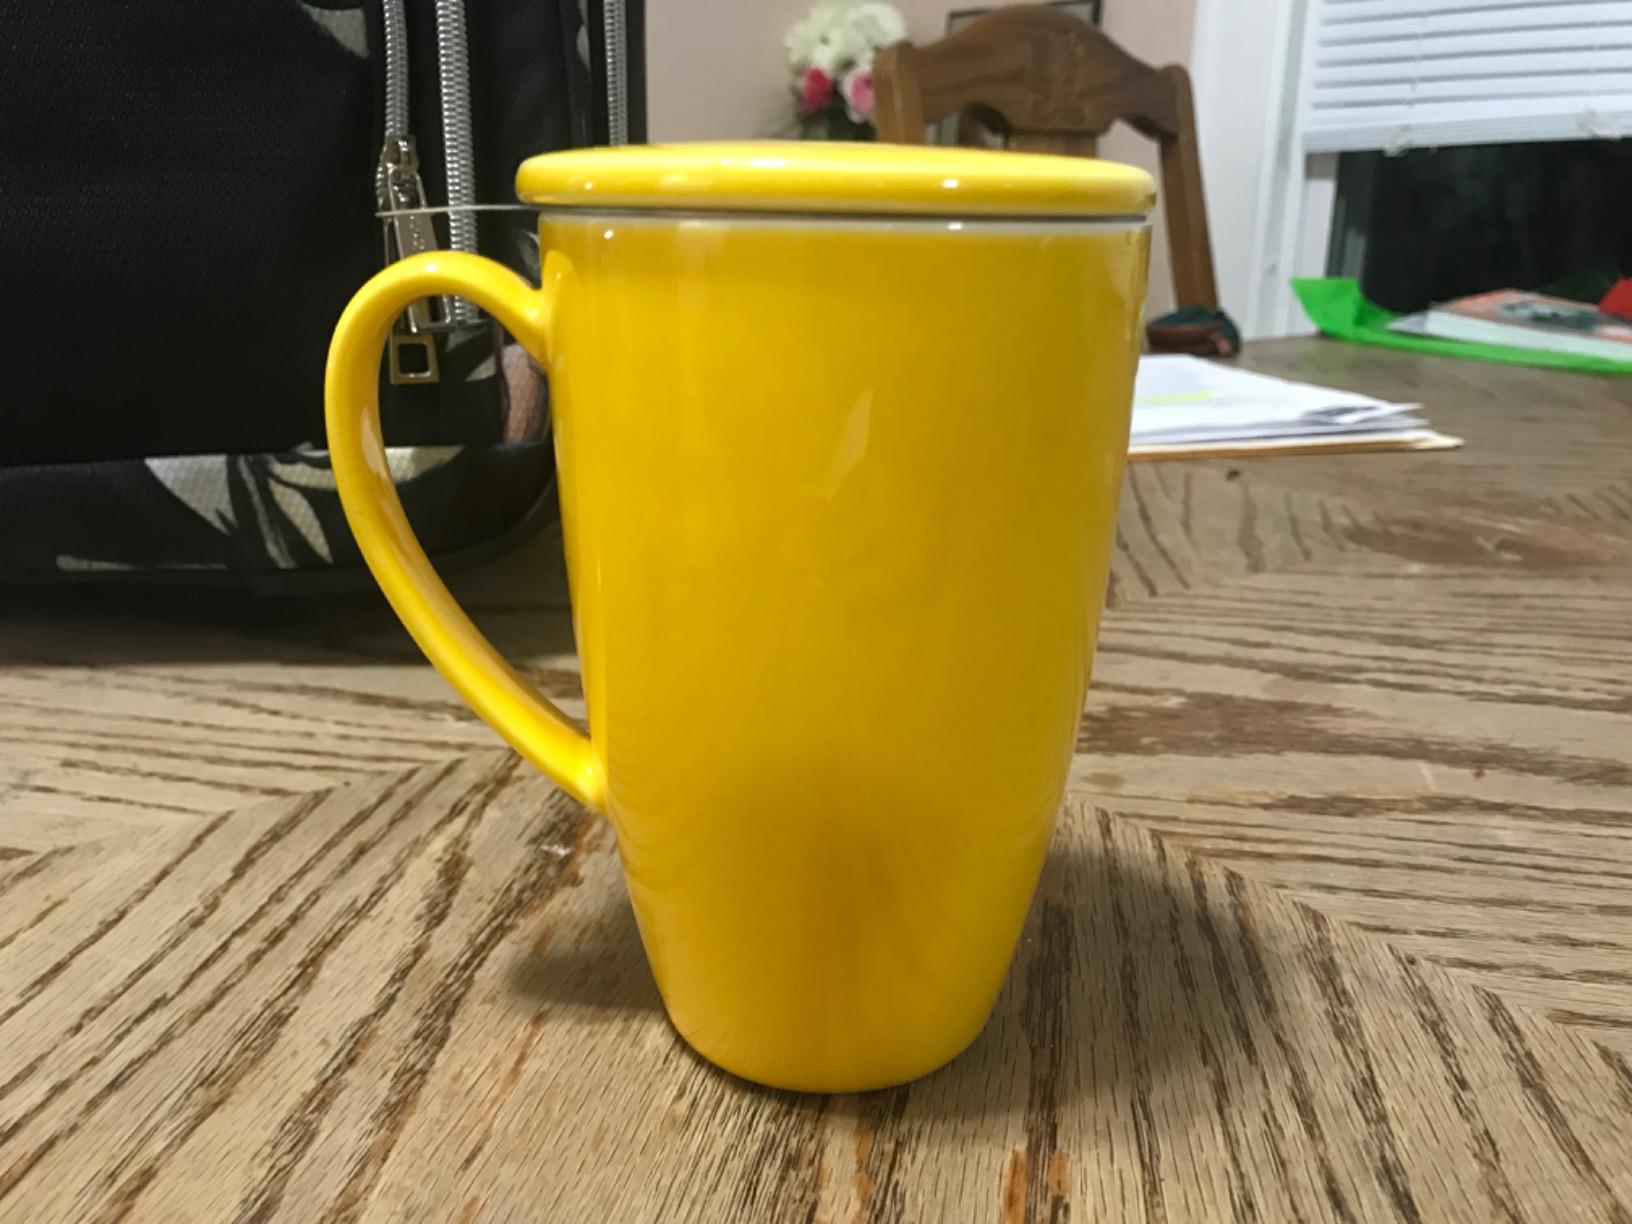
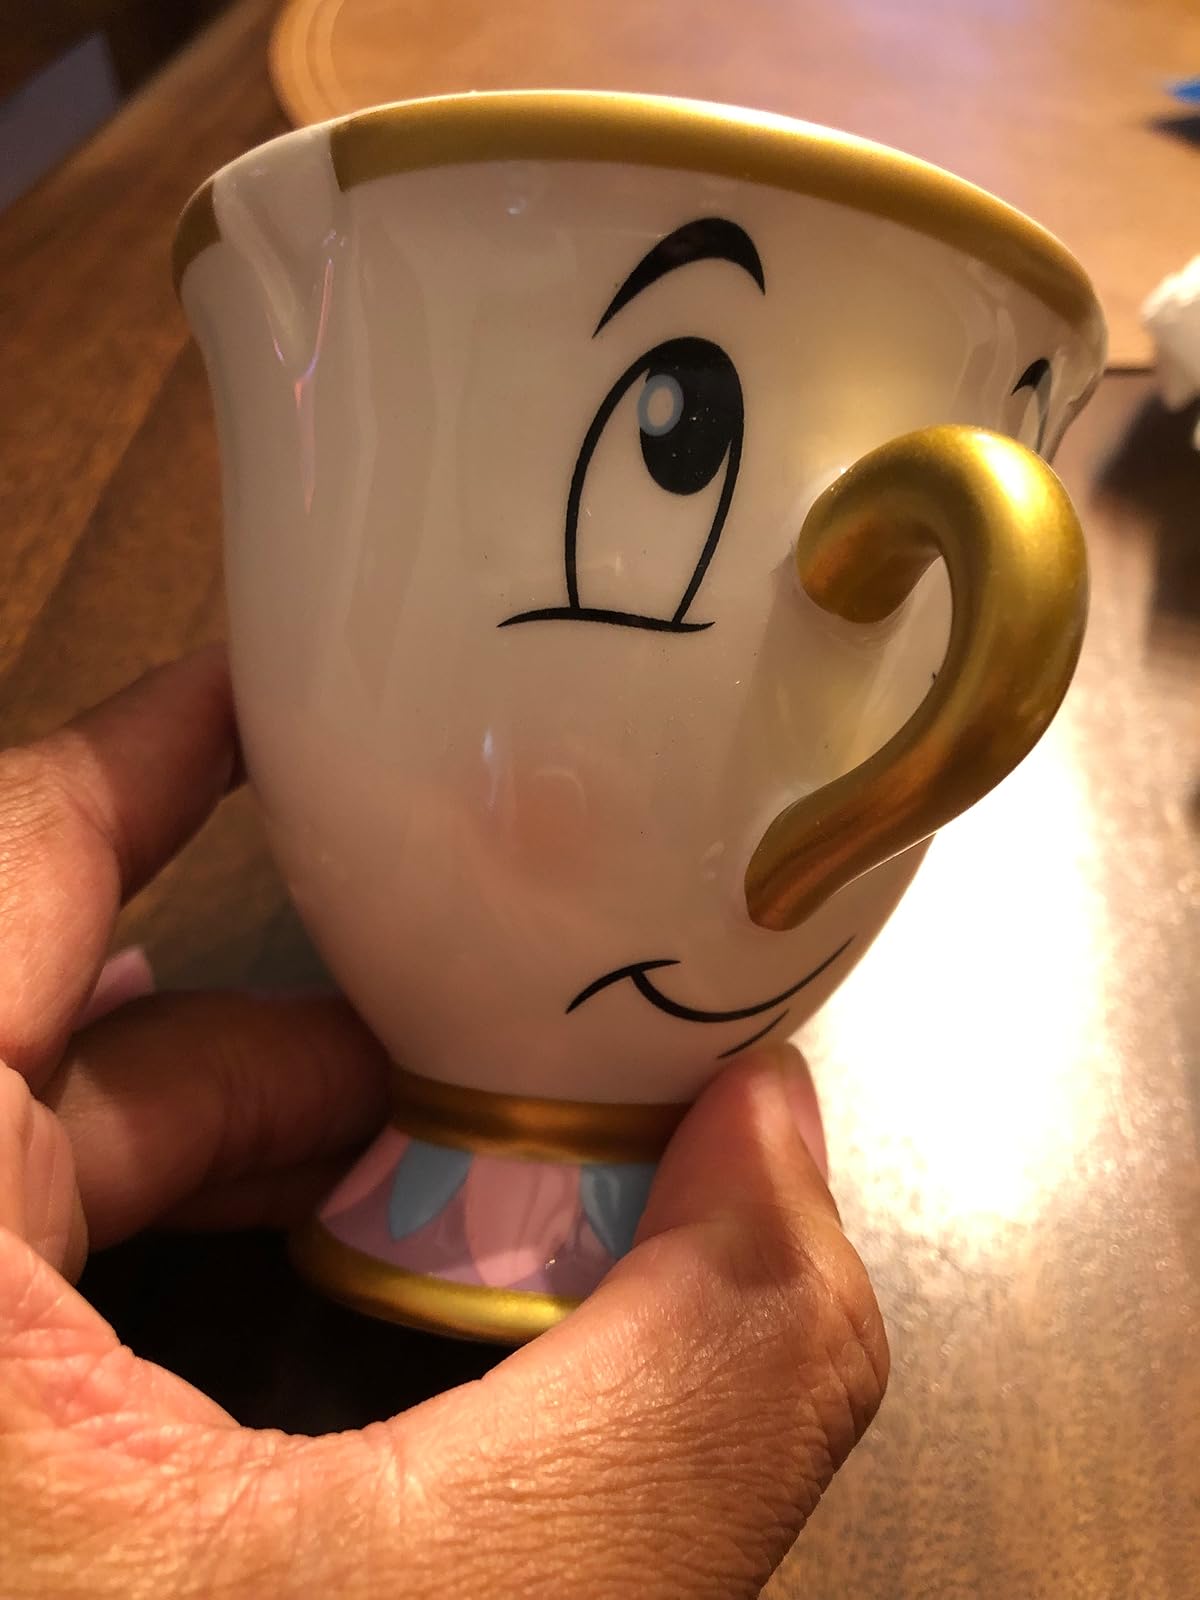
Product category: items_mug
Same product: no